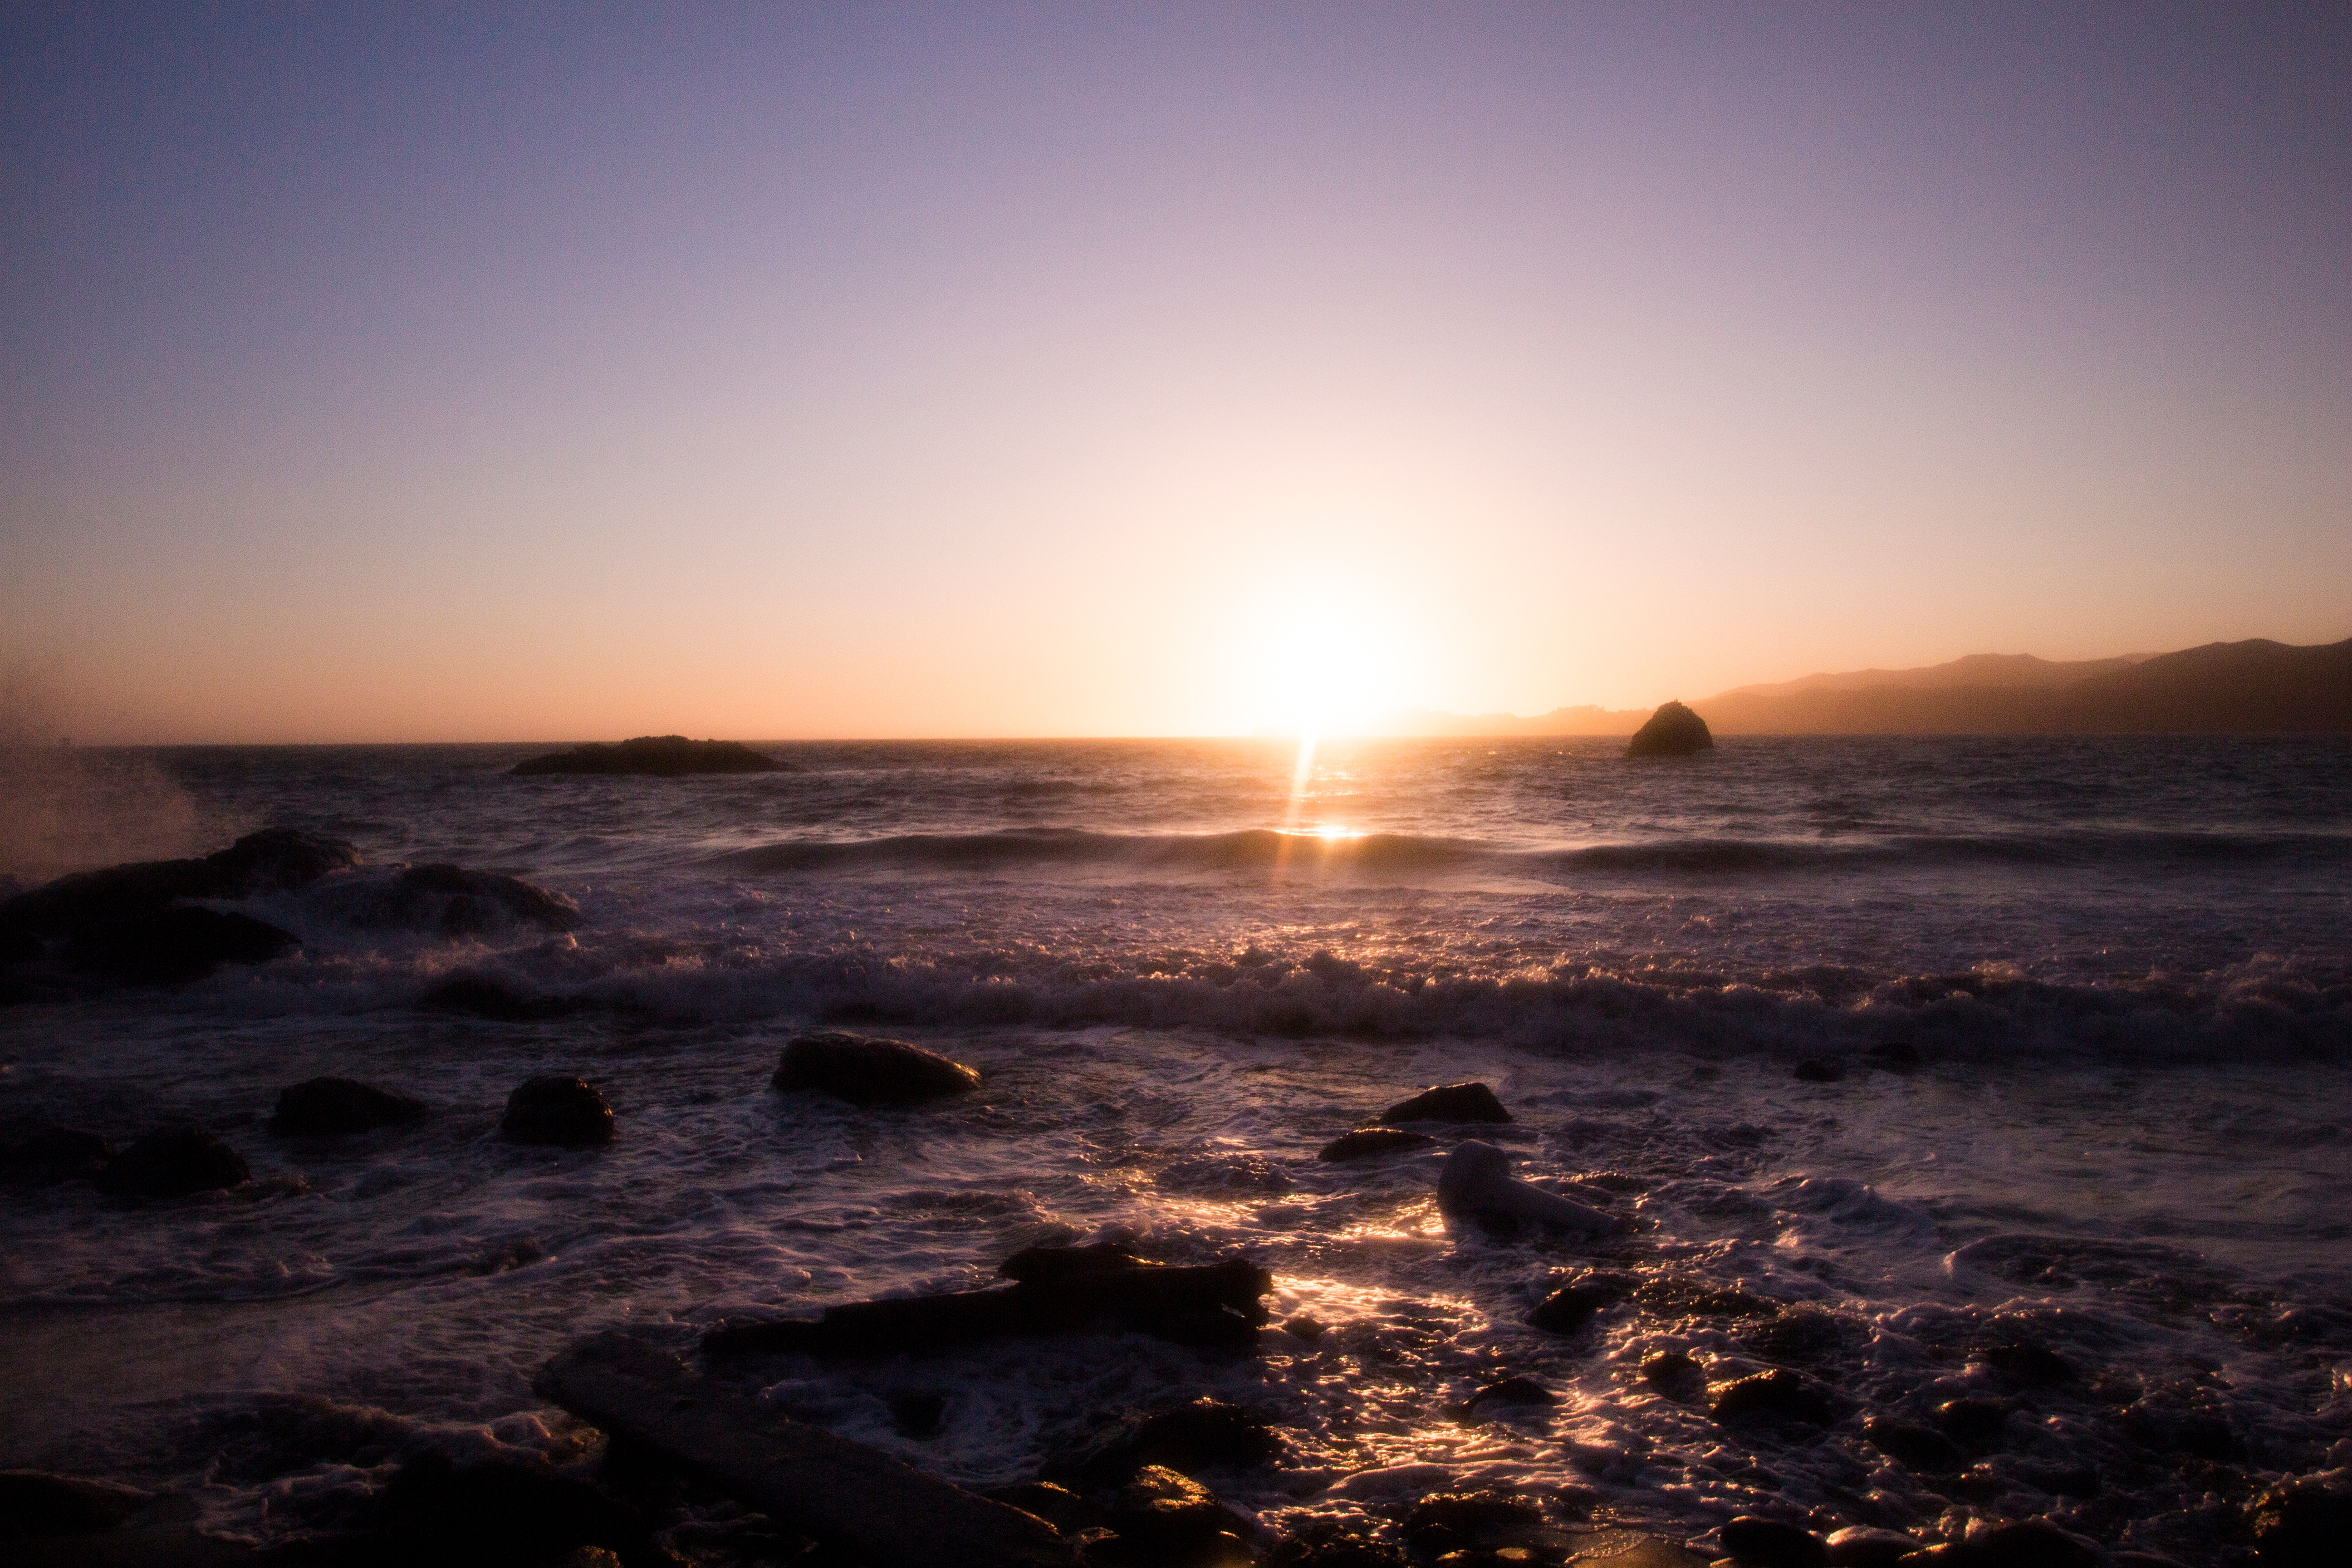
beach, sea, coast, sand, rock, ocean, horizon, cloud, sun, sunrise, sunset, sunlight, morning, shore, wave, dawn, dusk, evening, body of water, cape, afterglow, wind wave